Franco Scaramelli

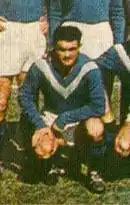
Scaramelli with Brescia in the 1940–41 season

Franco Scaramelli (born October 8, 1911 in Modena) was an Italian professional football player. He played for 10 seasons (163 games, 27 goals) in the Serie A for Modena F.C. and A.S. Roma.